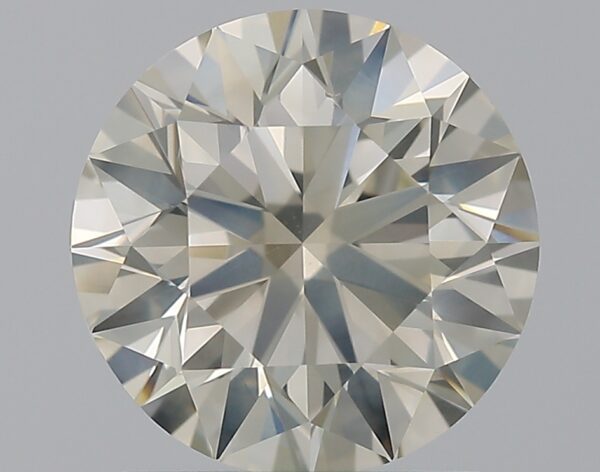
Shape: round
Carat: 1.5
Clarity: SI2
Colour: M
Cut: EX
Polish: EX
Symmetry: EX
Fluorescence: F
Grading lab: GIA
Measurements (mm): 7.24 x 7.3 x 4.56